2020 Ukrainian local elections

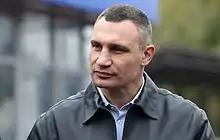
Kyiv Mayor Vitali Klitschko

In Kyiv, incumbent Mayor Vitali Klitschko was re-elected in the first round of the election with 50.52% of the votes; 365,161 people had voted for him. Klitschko was nominated by UDAR. In the election Oleksandr Popov (Opposition Platform — For Life) finished second after he secured 68,757 votes, Serhiy Prytula (Voice) gained 56,900 votes, Oleksiy Kucherenko (Batkivshchyna) 45,823 votes, Iryna Vereshchuk (Servant of the People) 39,321 votes and Andriy Palchevsky 38,360 votes.